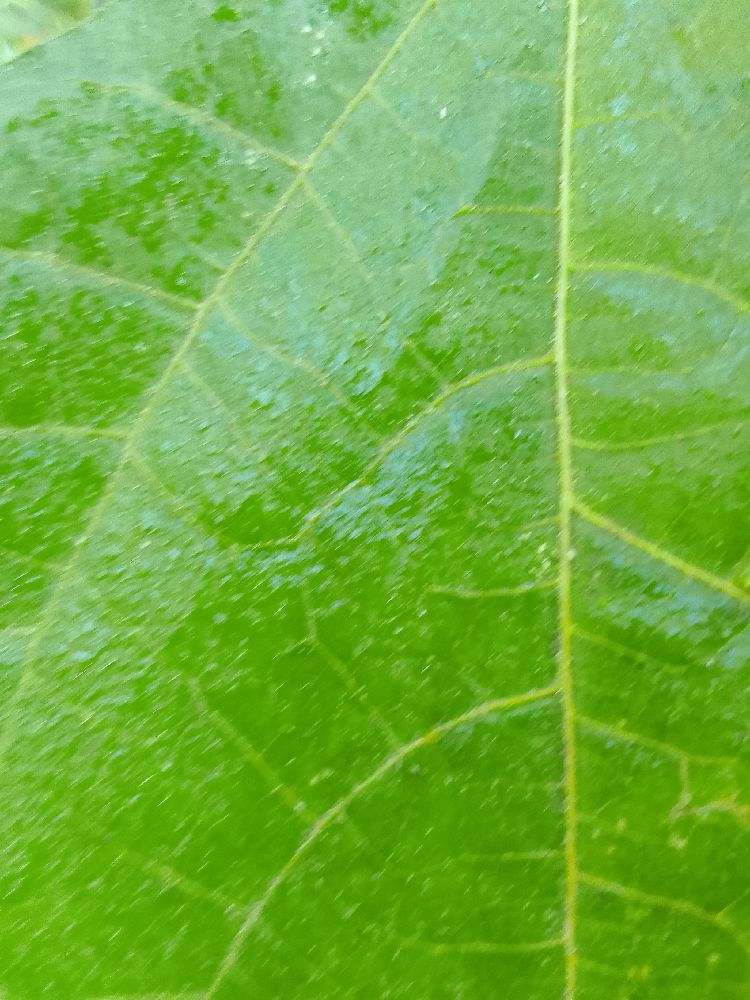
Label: healthy